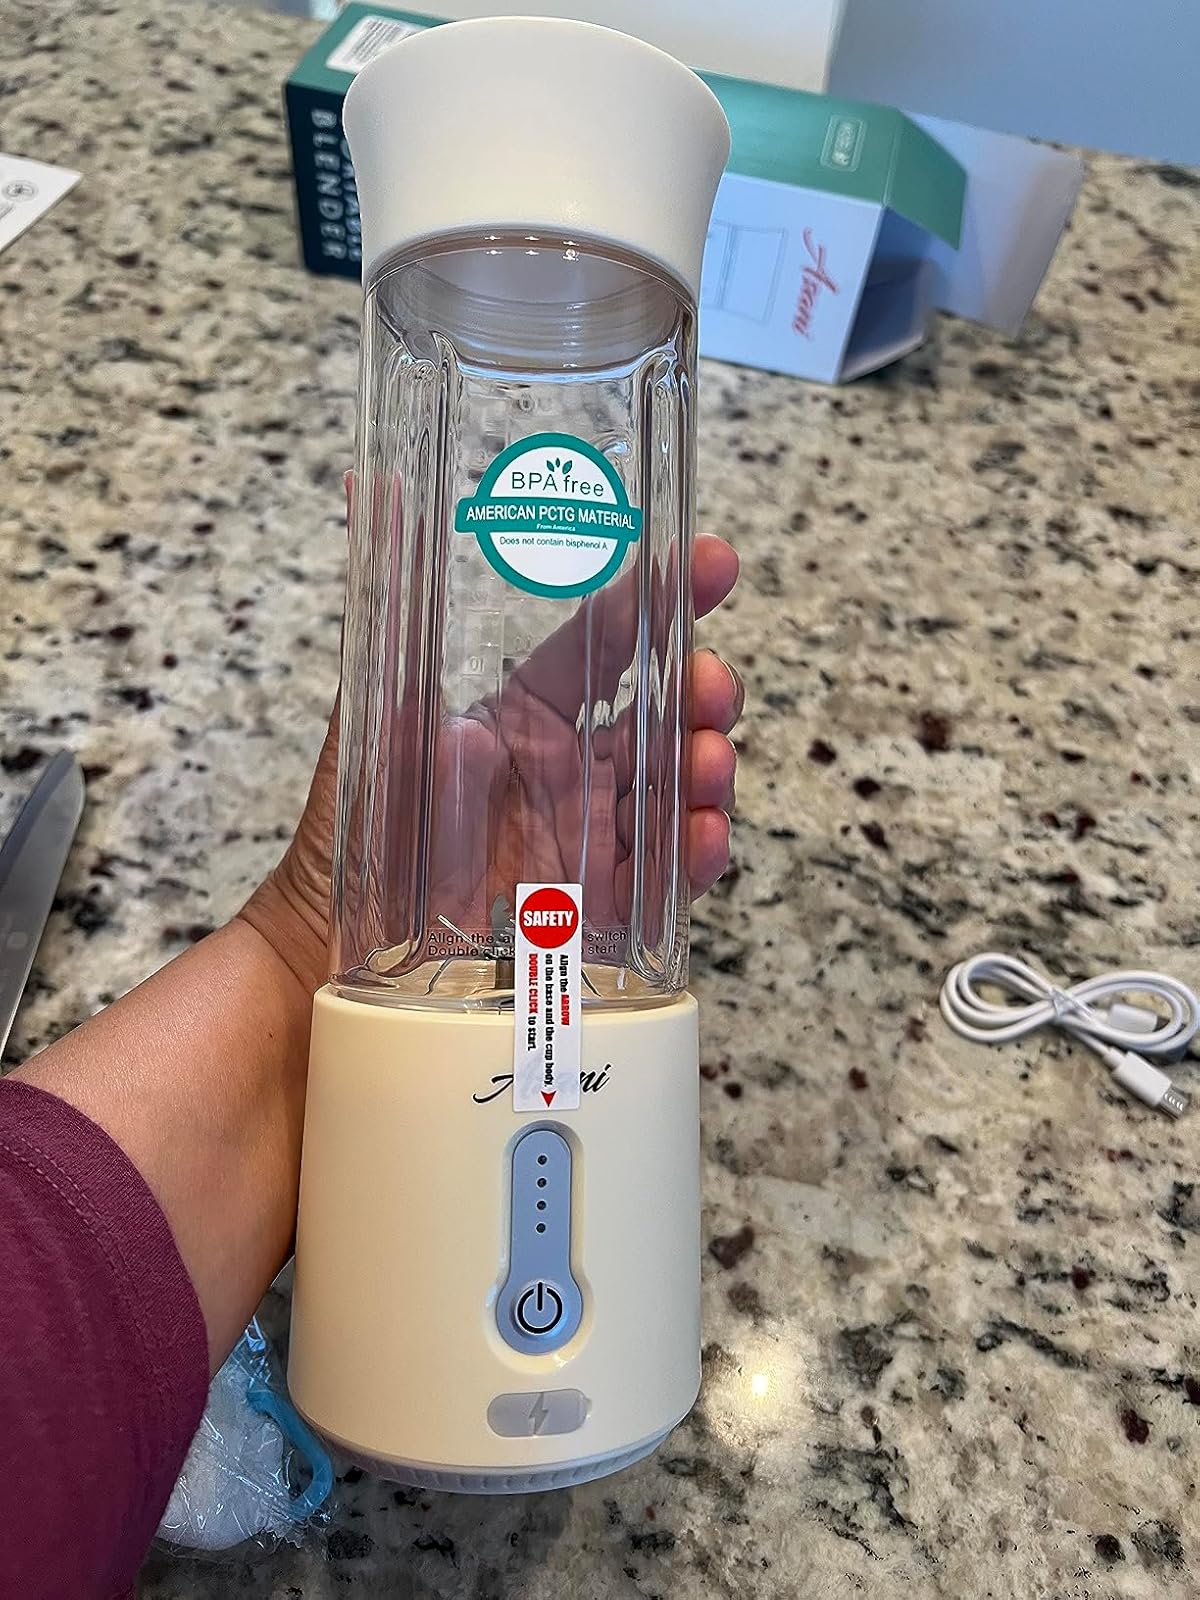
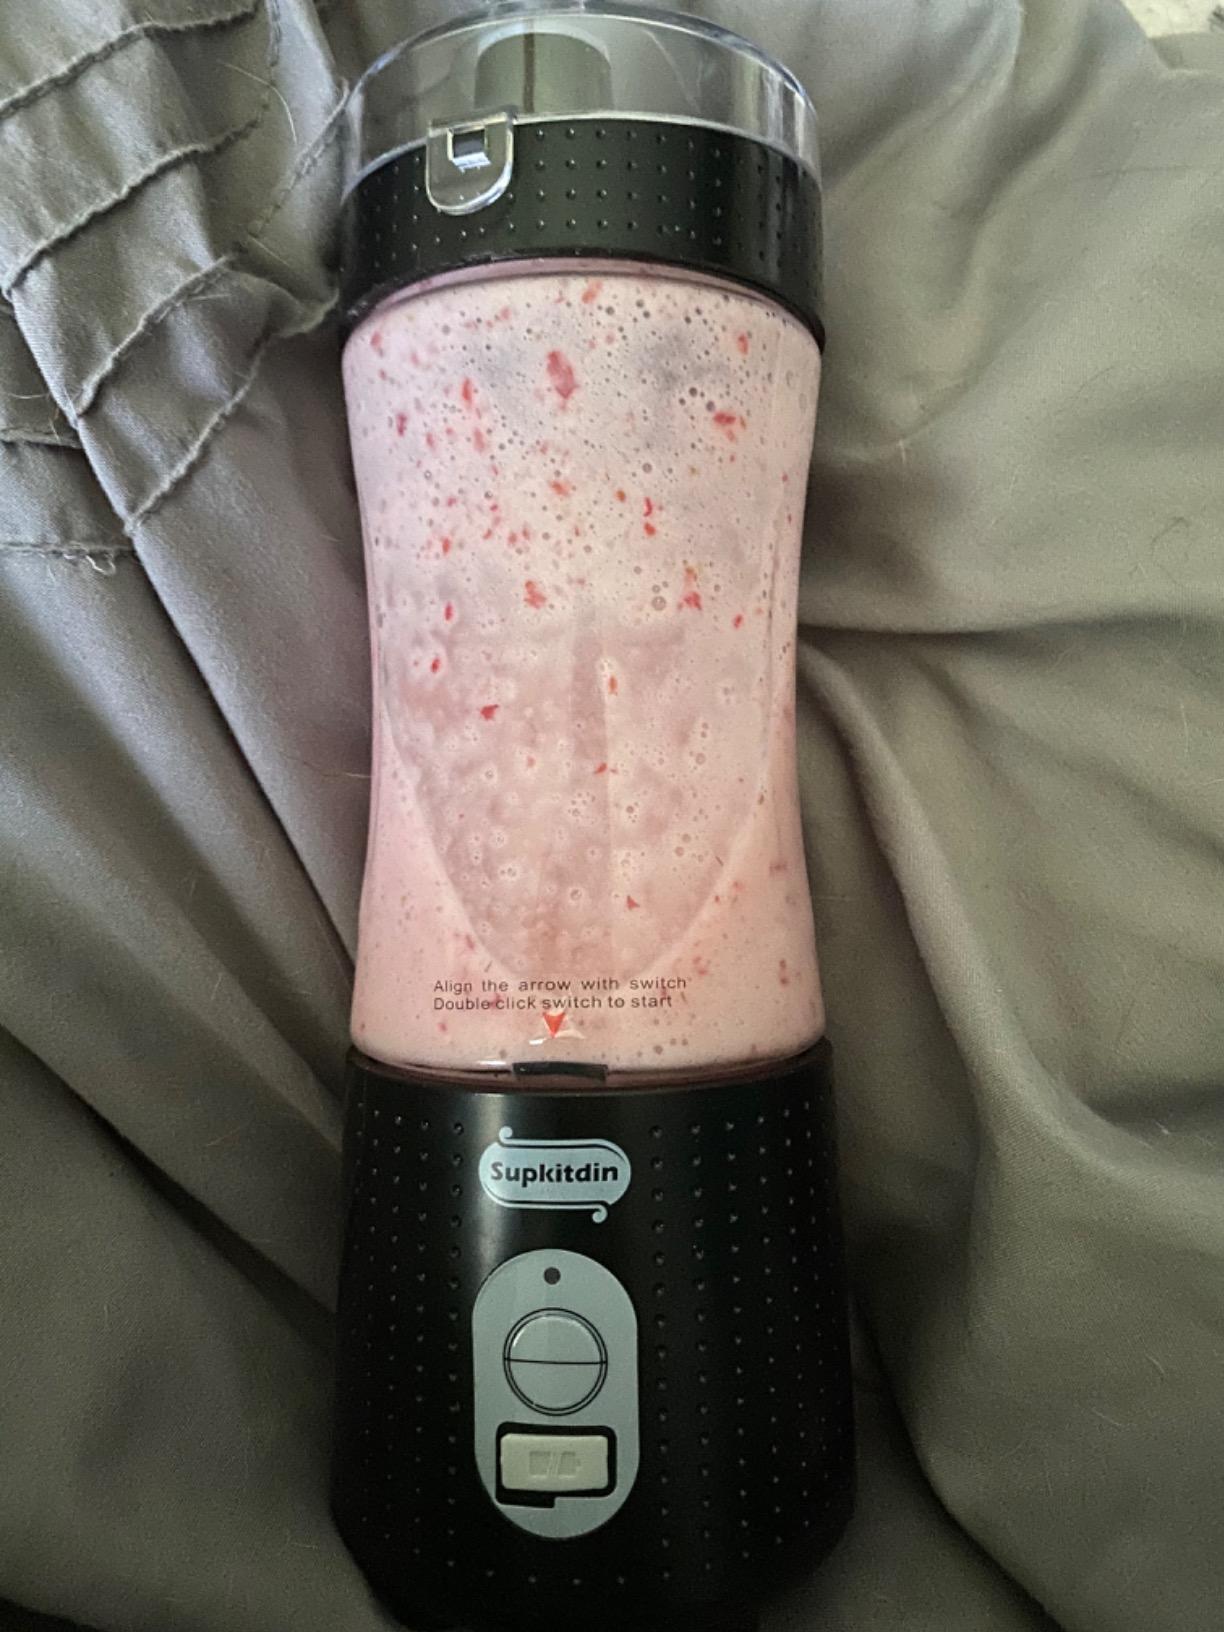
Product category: items_blender
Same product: no